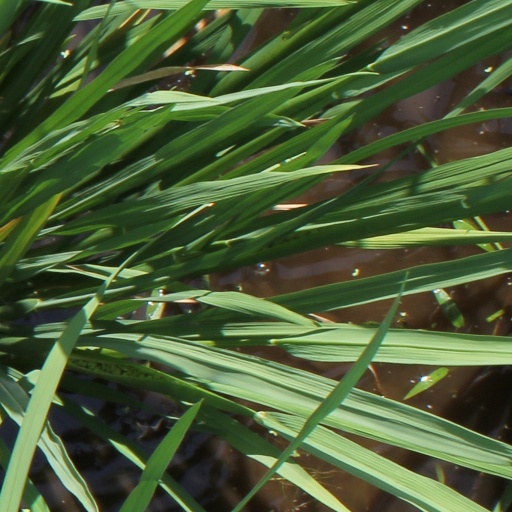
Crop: rice